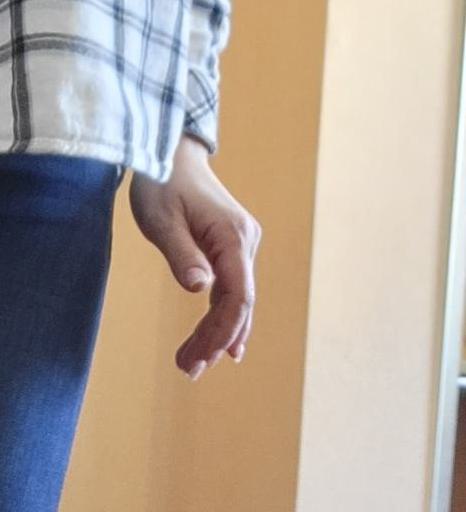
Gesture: no_gesture